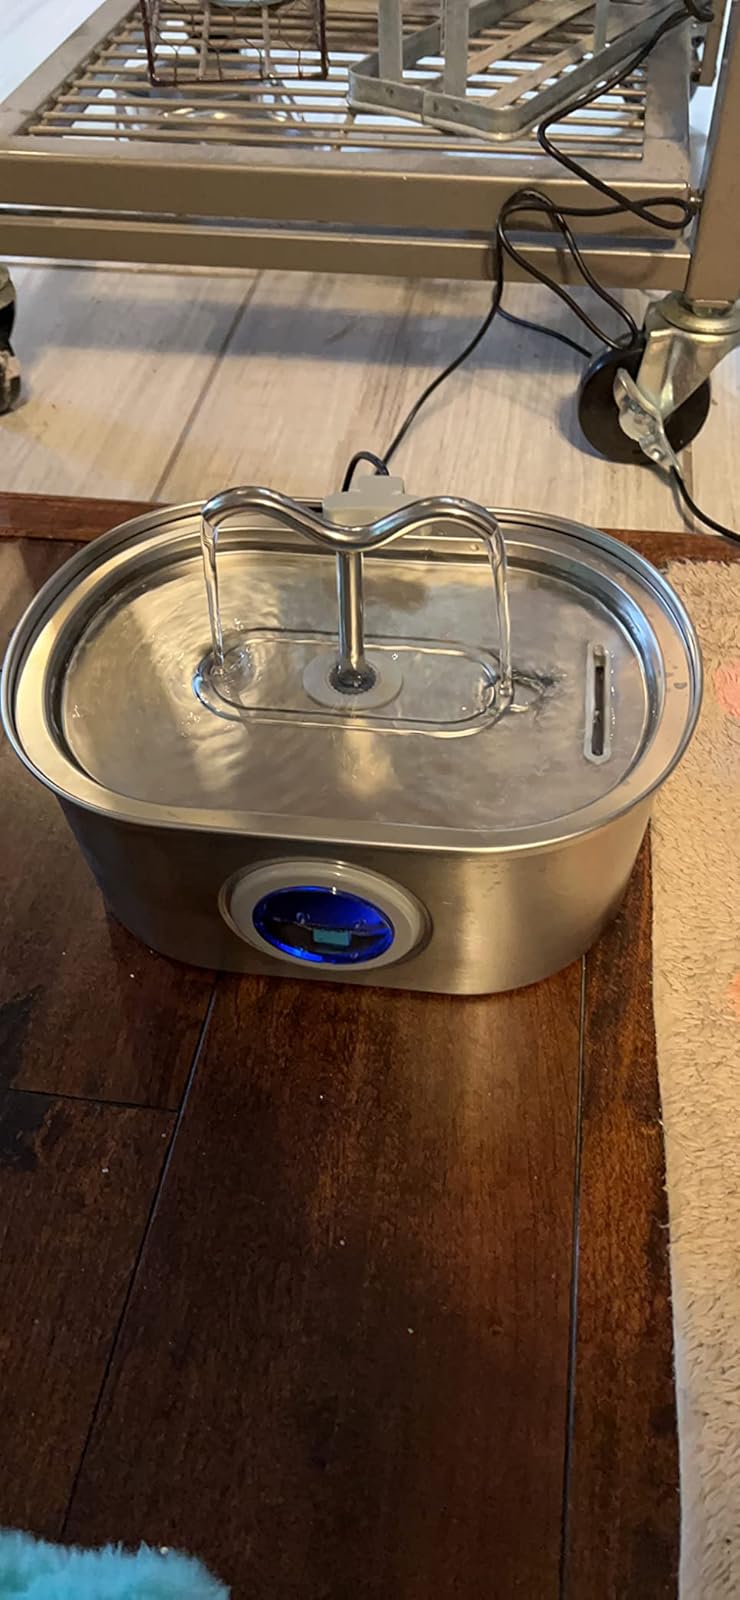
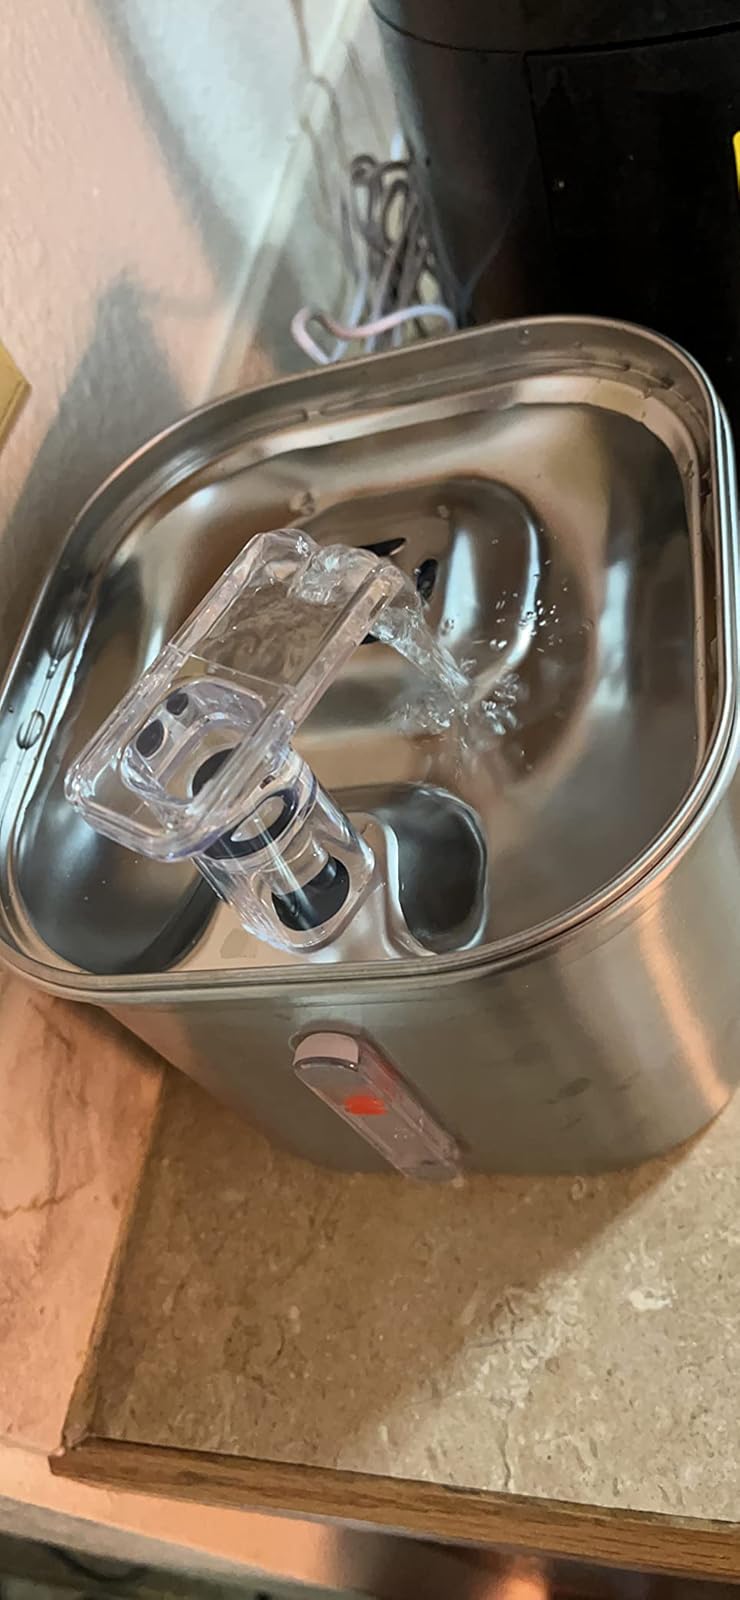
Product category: items_bowl
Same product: no